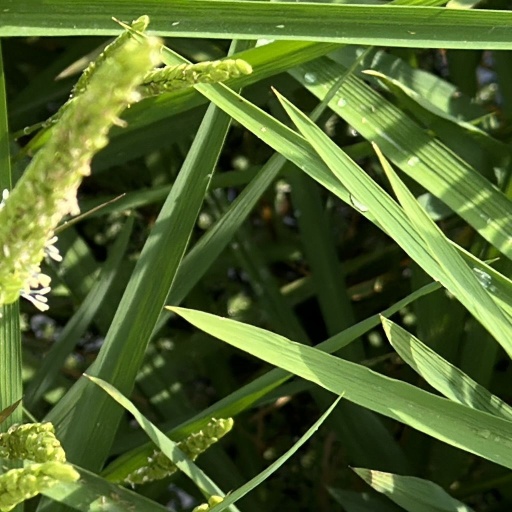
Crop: rice